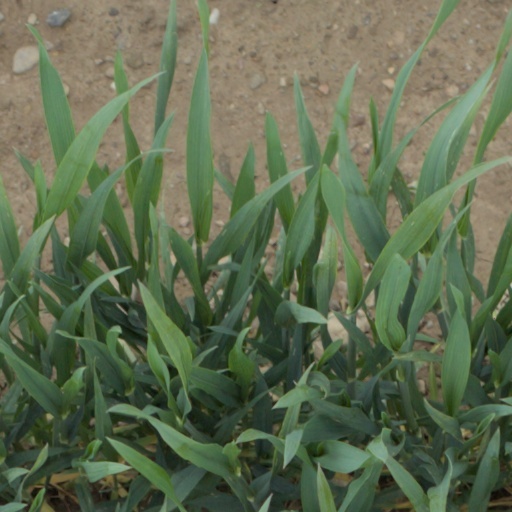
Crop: wheat